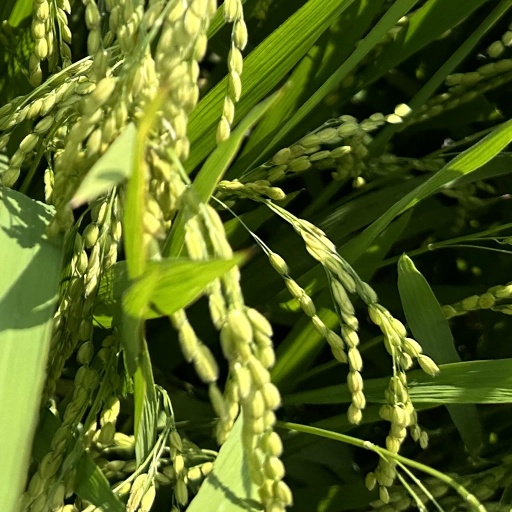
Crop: rice